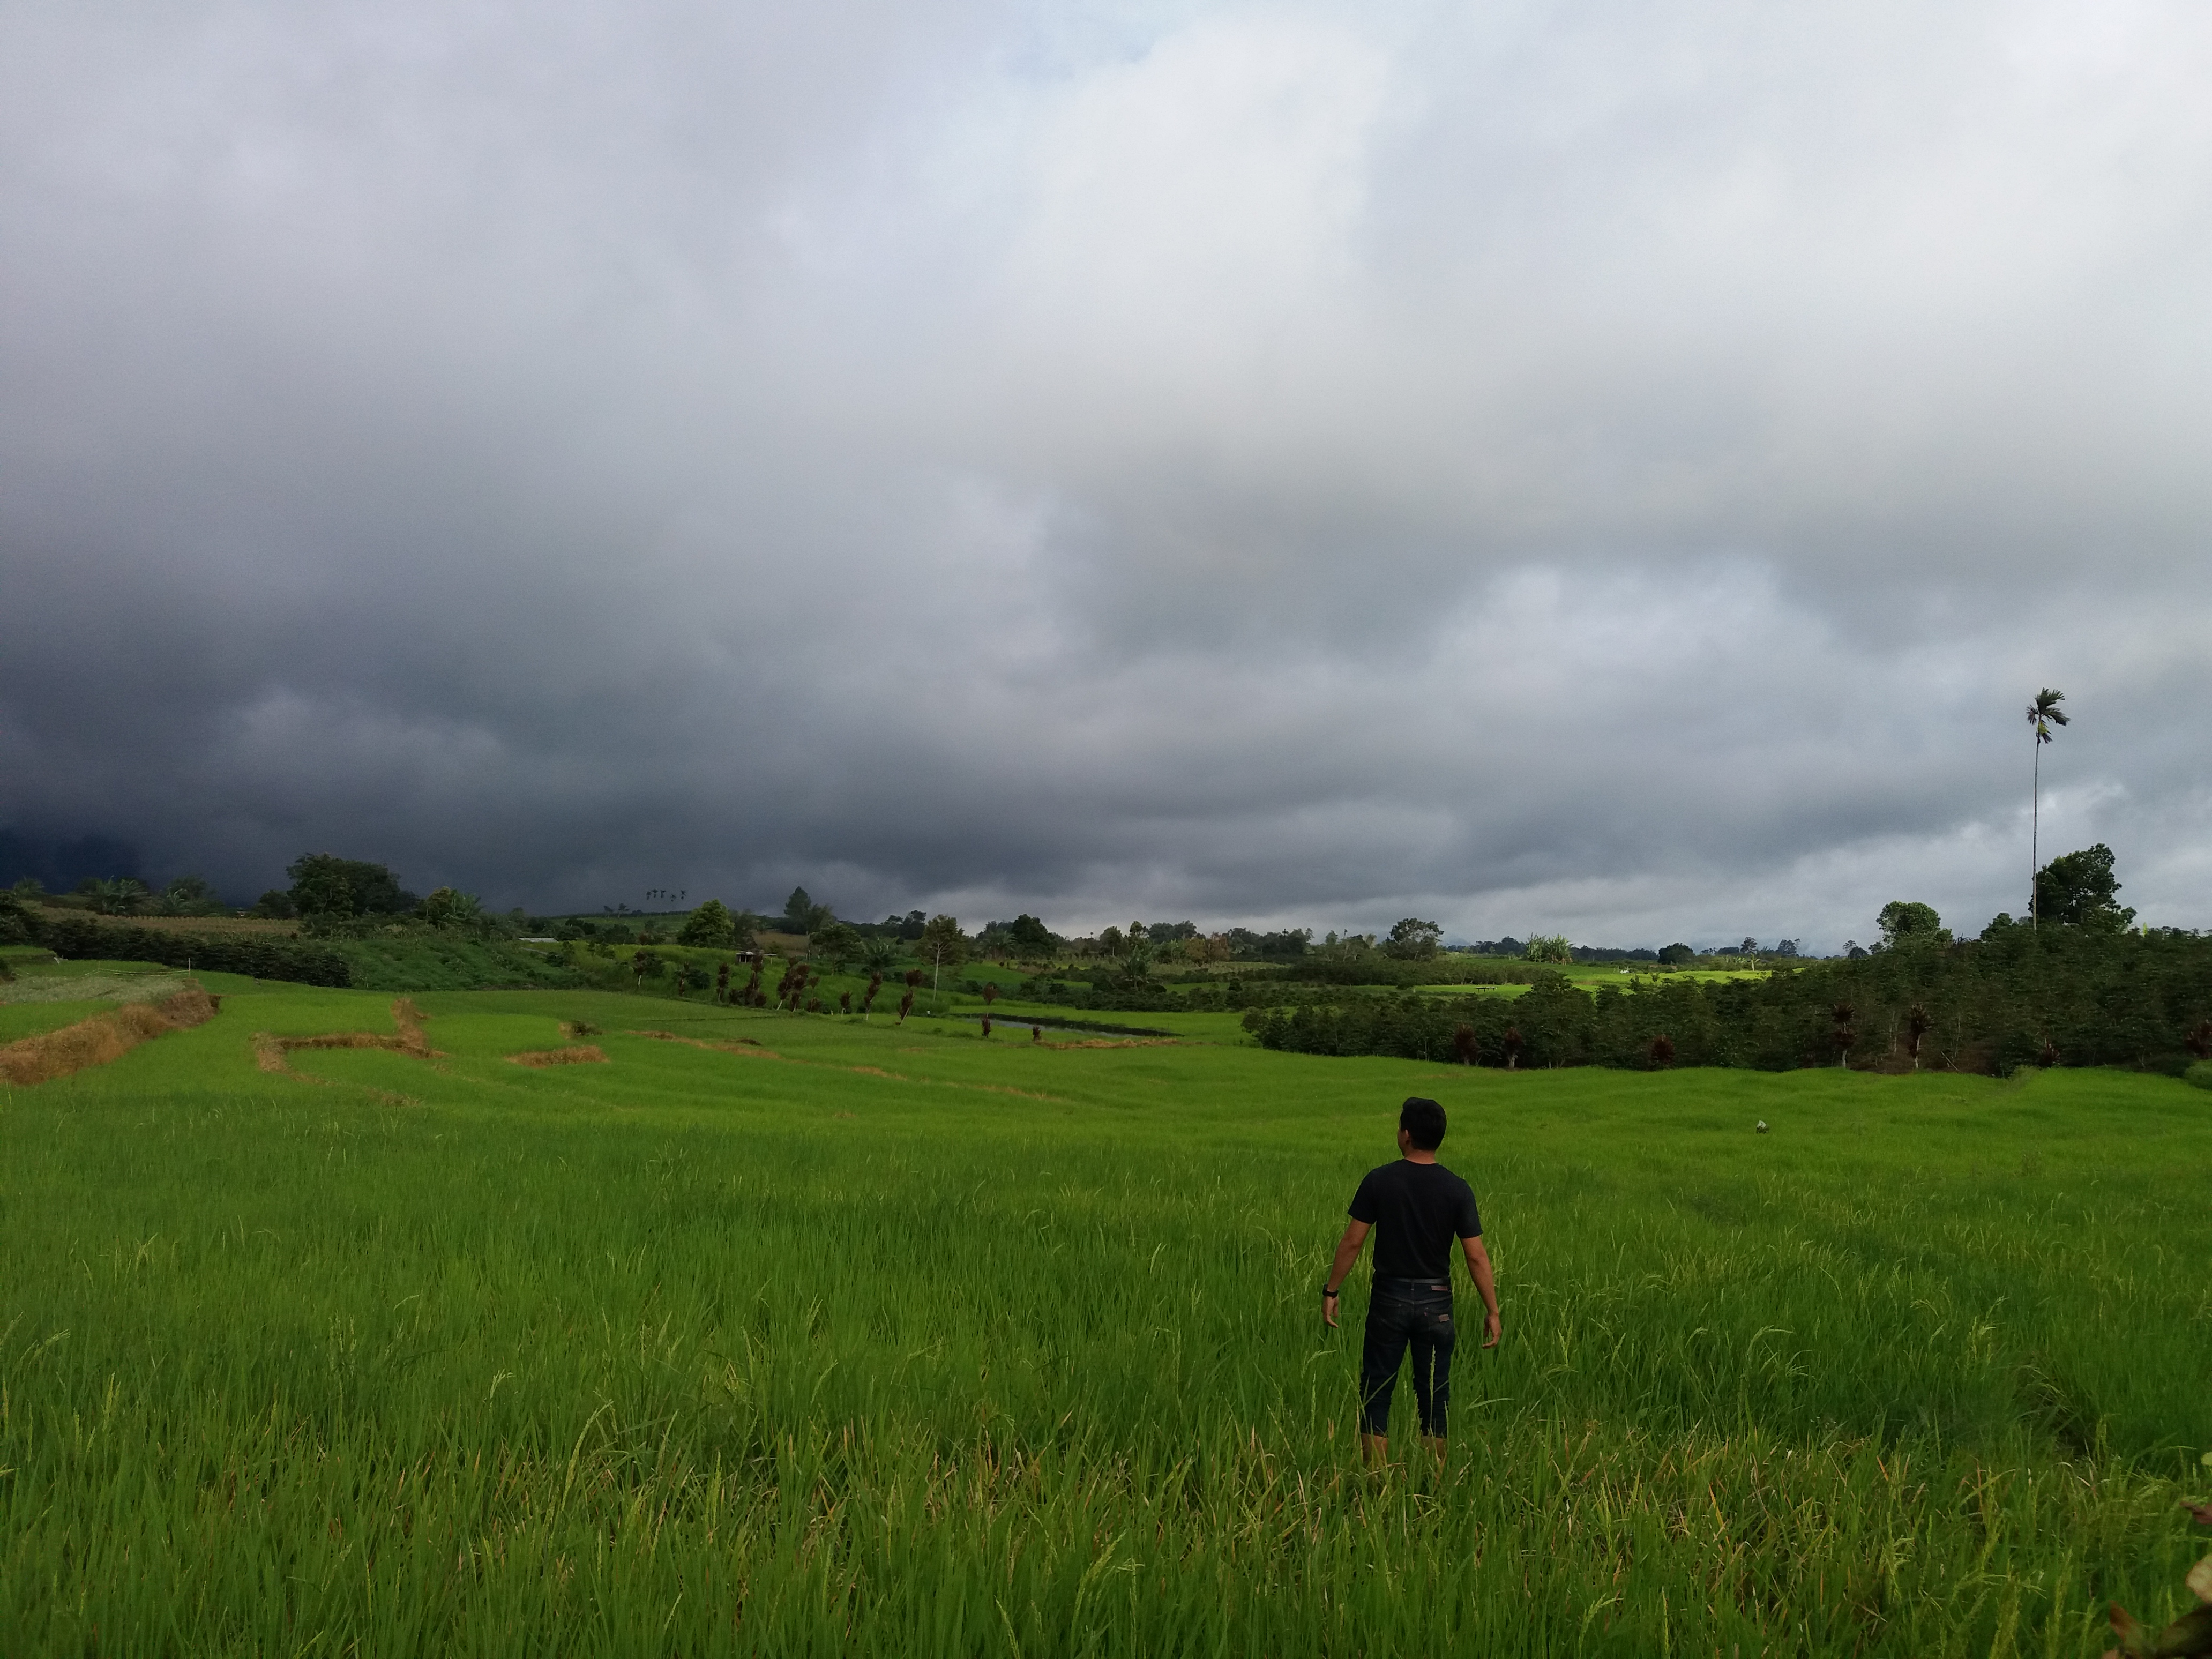
fields, grassland, cloud, sky, field, paddy field, agriculture, pasture, plain, highland, grass, rural area, farm, meadow, crop, hill, atmosphere, prairie, tree, morning, landscape, hill station, meteorological phenomenon, cumulus, grass family, ecoregion, plantation, mountain, mount scenery